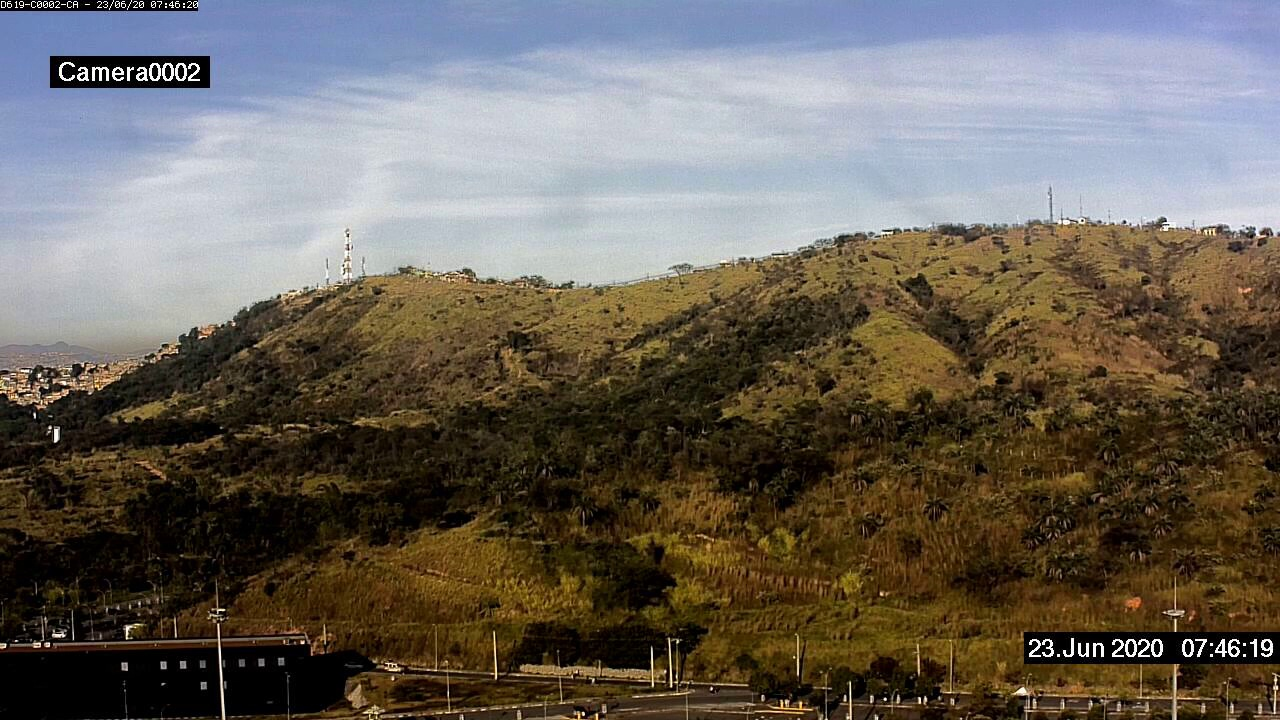
Fire: no
Smoke: no